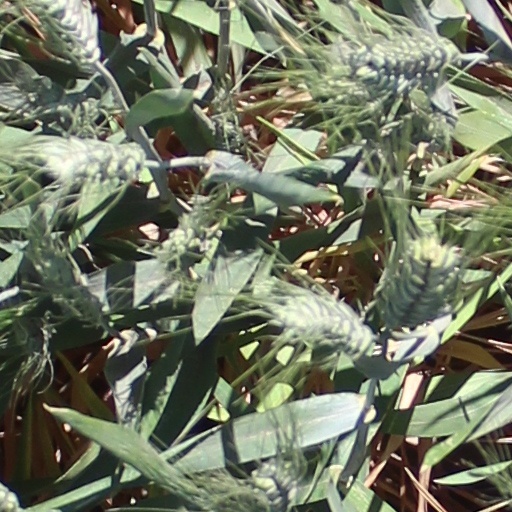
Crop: wheat